Tahara, Aichi

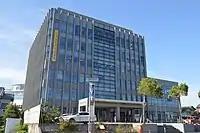
Tahara City Hall

Tahara has a mayor-council form of government with a directly elected mayor and a unicameral city legislature of 18 members. The city contributes one member to the Aichi Prefectural Assembly. In terms of national politics, the city is part of Aichi District 15 of the lower house of the Diet of Japan.